Kashiwanoha-campus Station

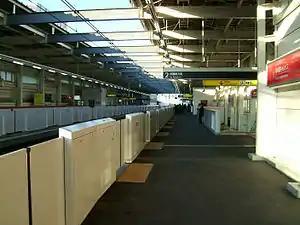
Platform level of Kashiwanoha-campus Station

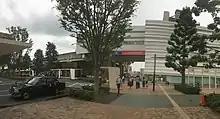
Front of the station, 2020

Kashiwanoha-campus Station is served by the Metropolitan Intercity Railway Company's Tsukuba Express line, which operates between Akihabara Station in Tokyo and Tsukuba Station. It is located 30.0 kilometers from the terminus of the line at .